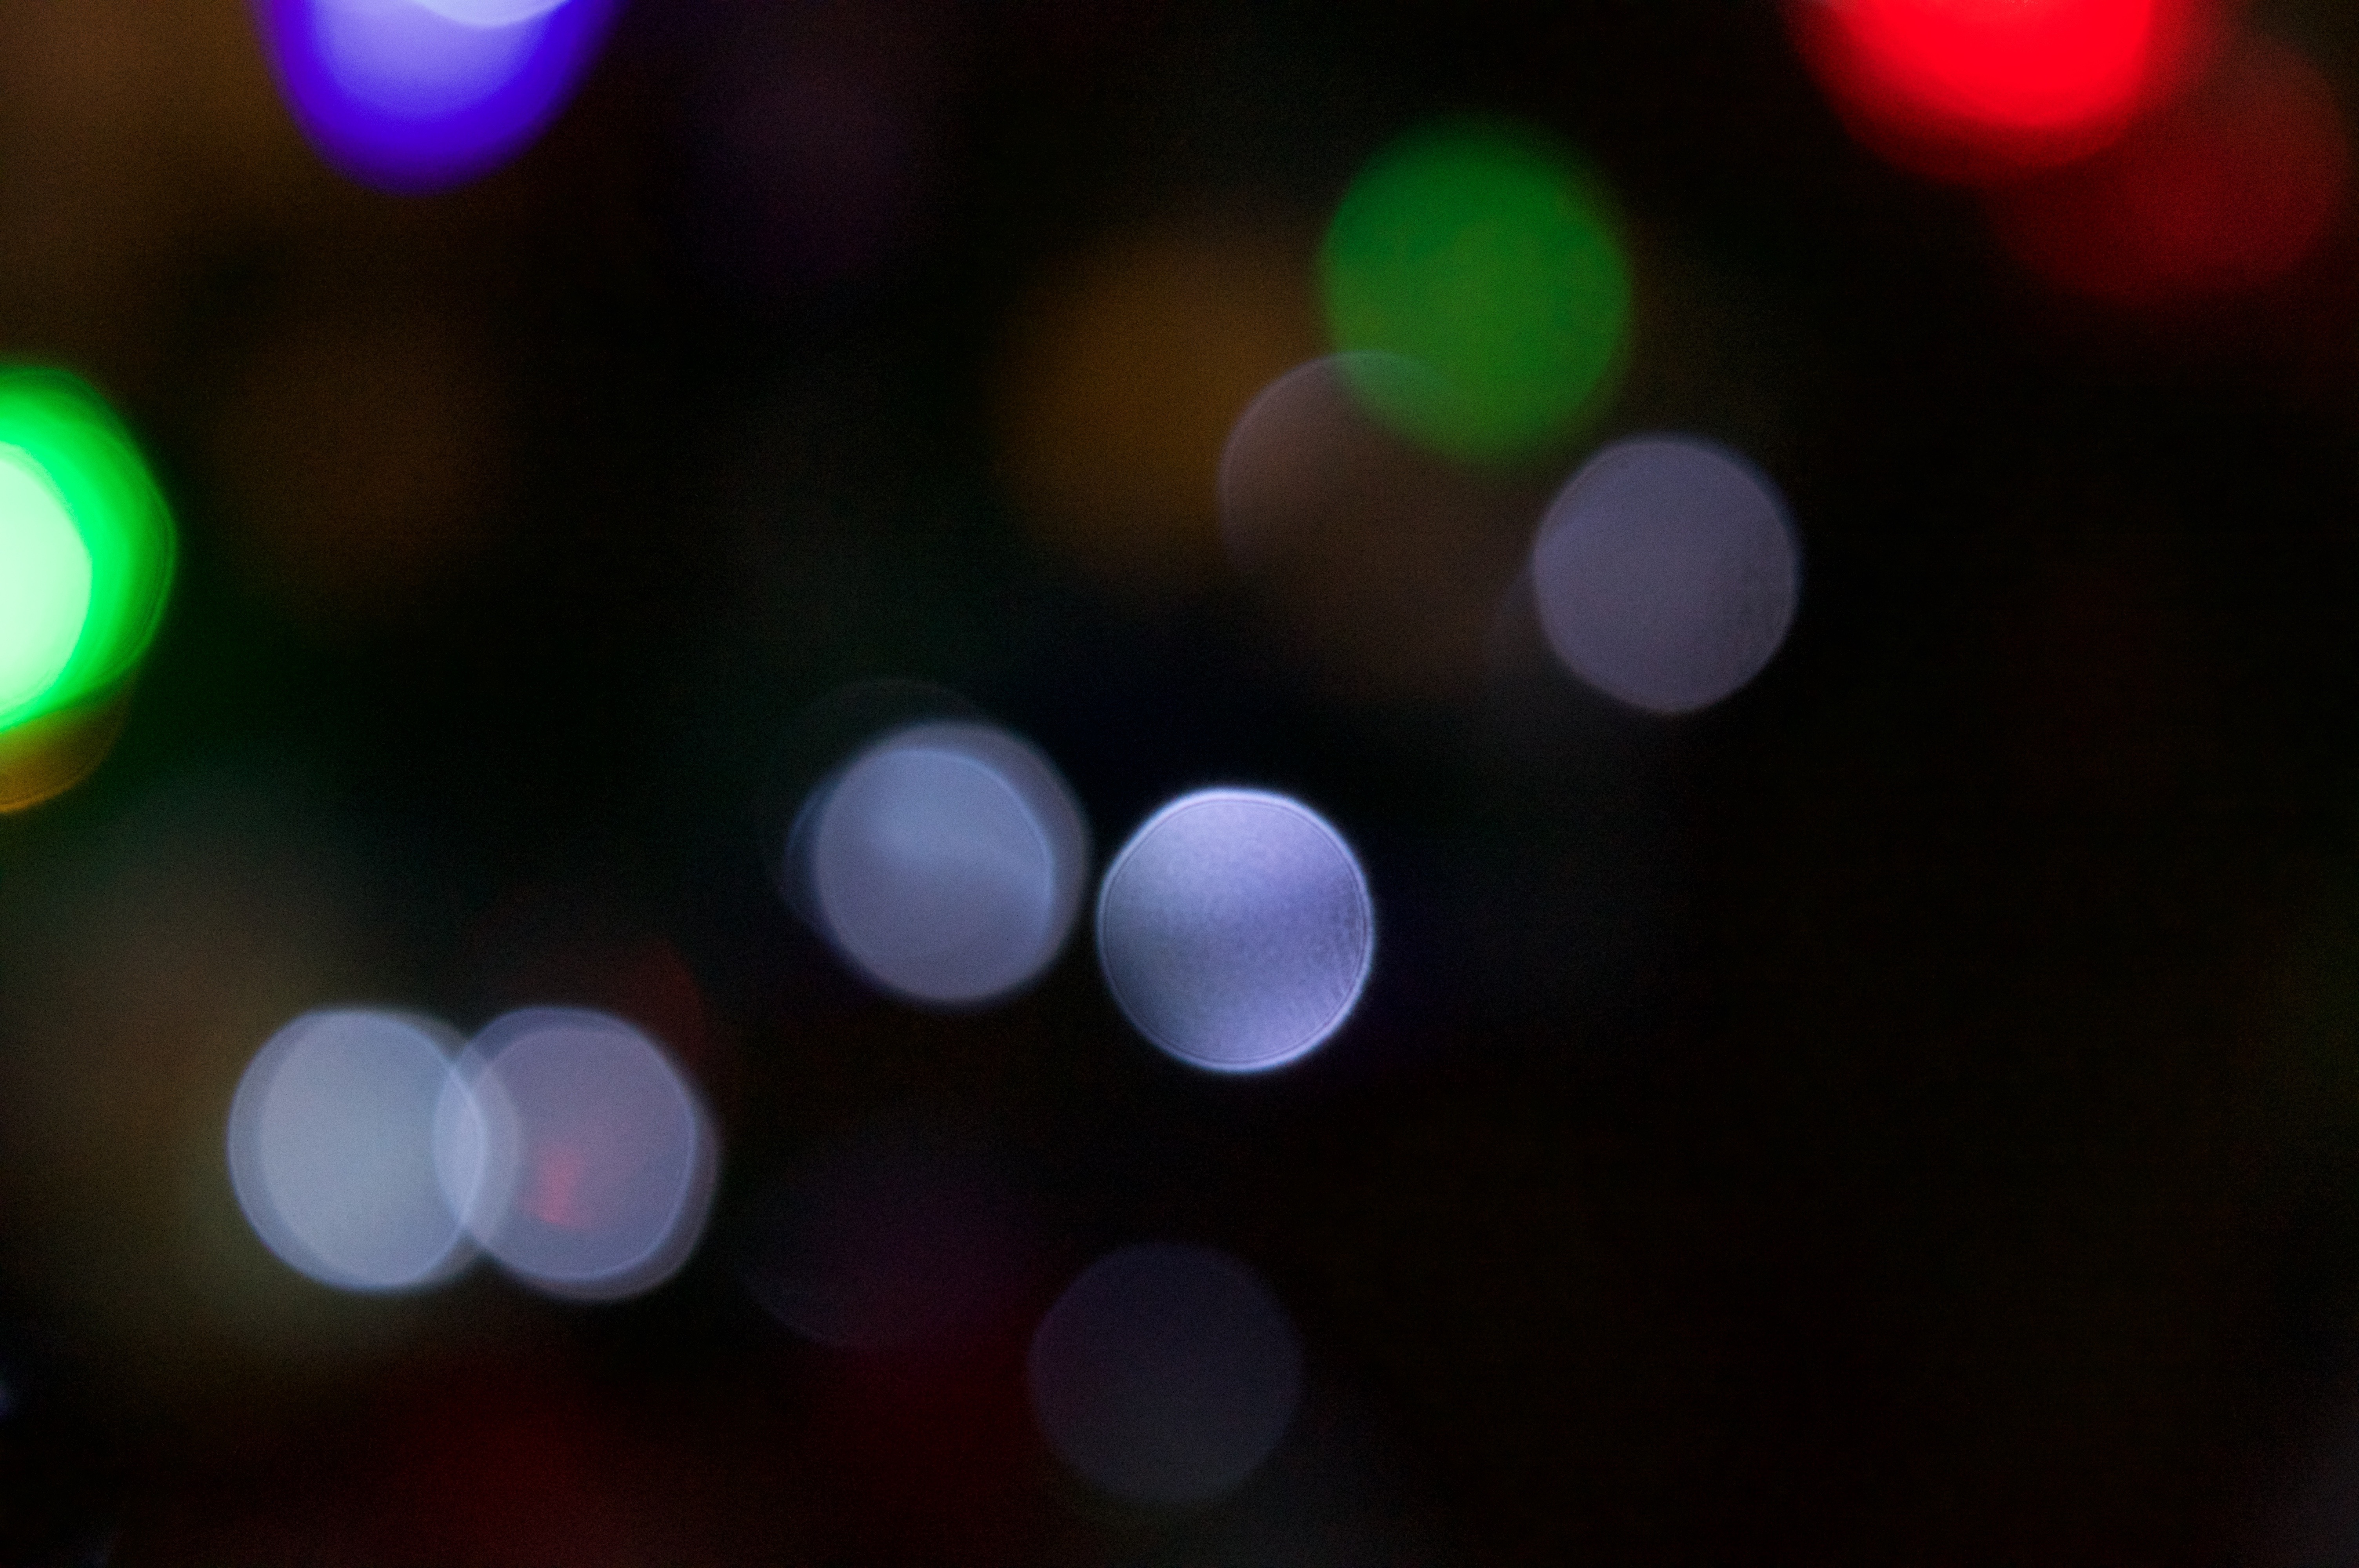
light, bokeh, blur, abstract, night, green, red, color, darkness, lighting, circle, background, eye, shape, macro photography